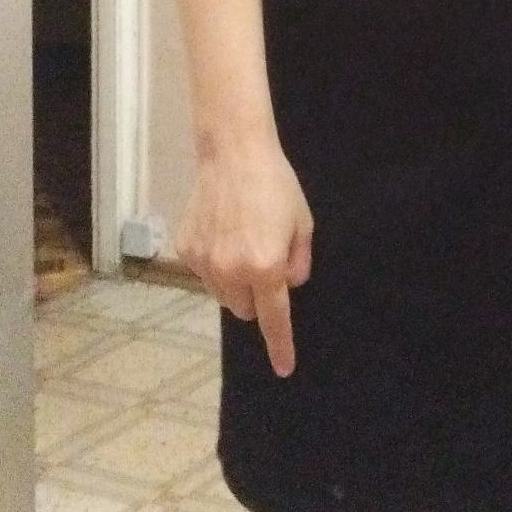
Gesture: no_gesture